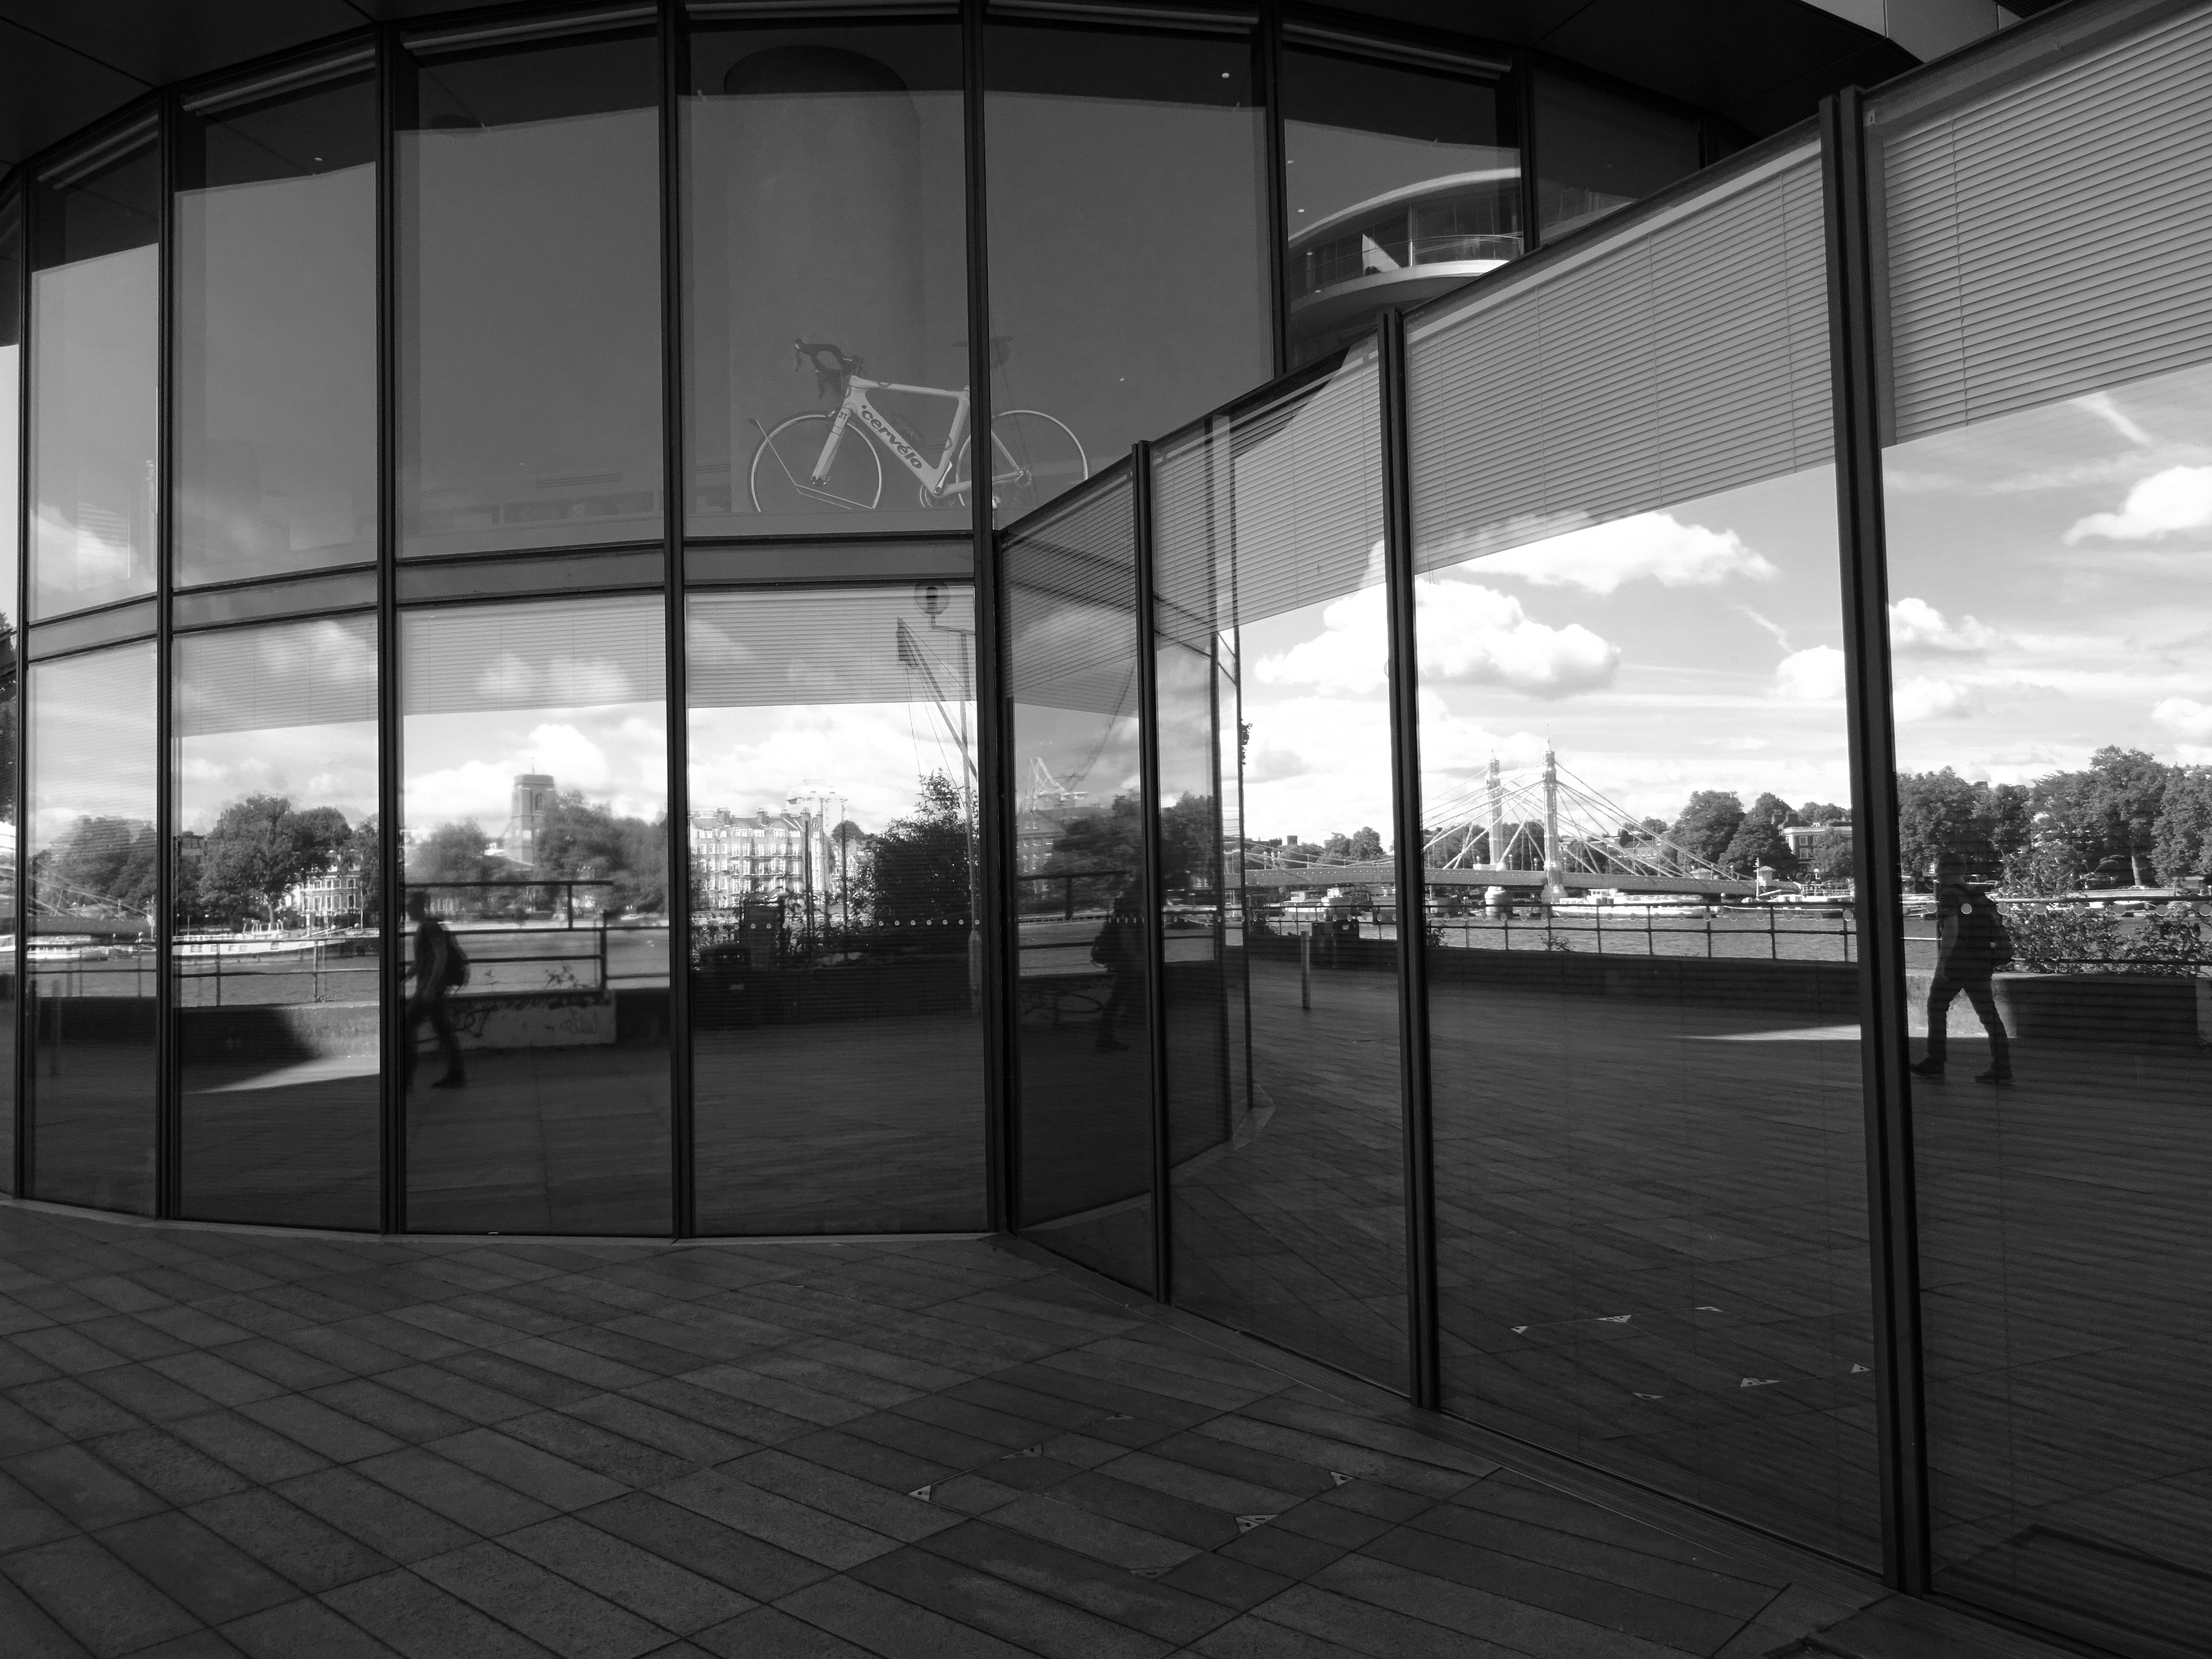
black, black and white, reflection, architecture, glass, monochrome, monochrome photography, window, building, Transparent material, daylighting, metal, tree, photography, shade, facade, house, interior design, style